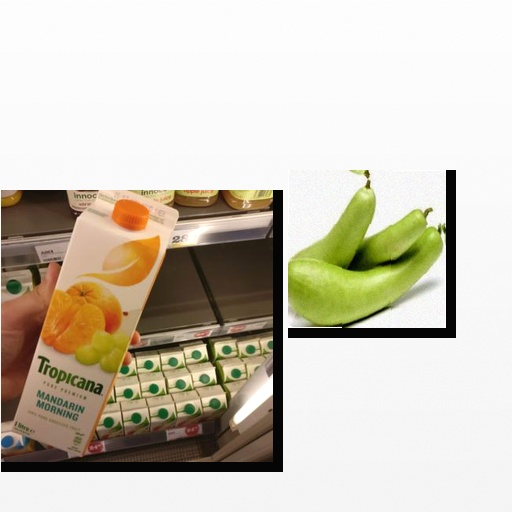
Food items: bottle_gourd, mandarin_juice